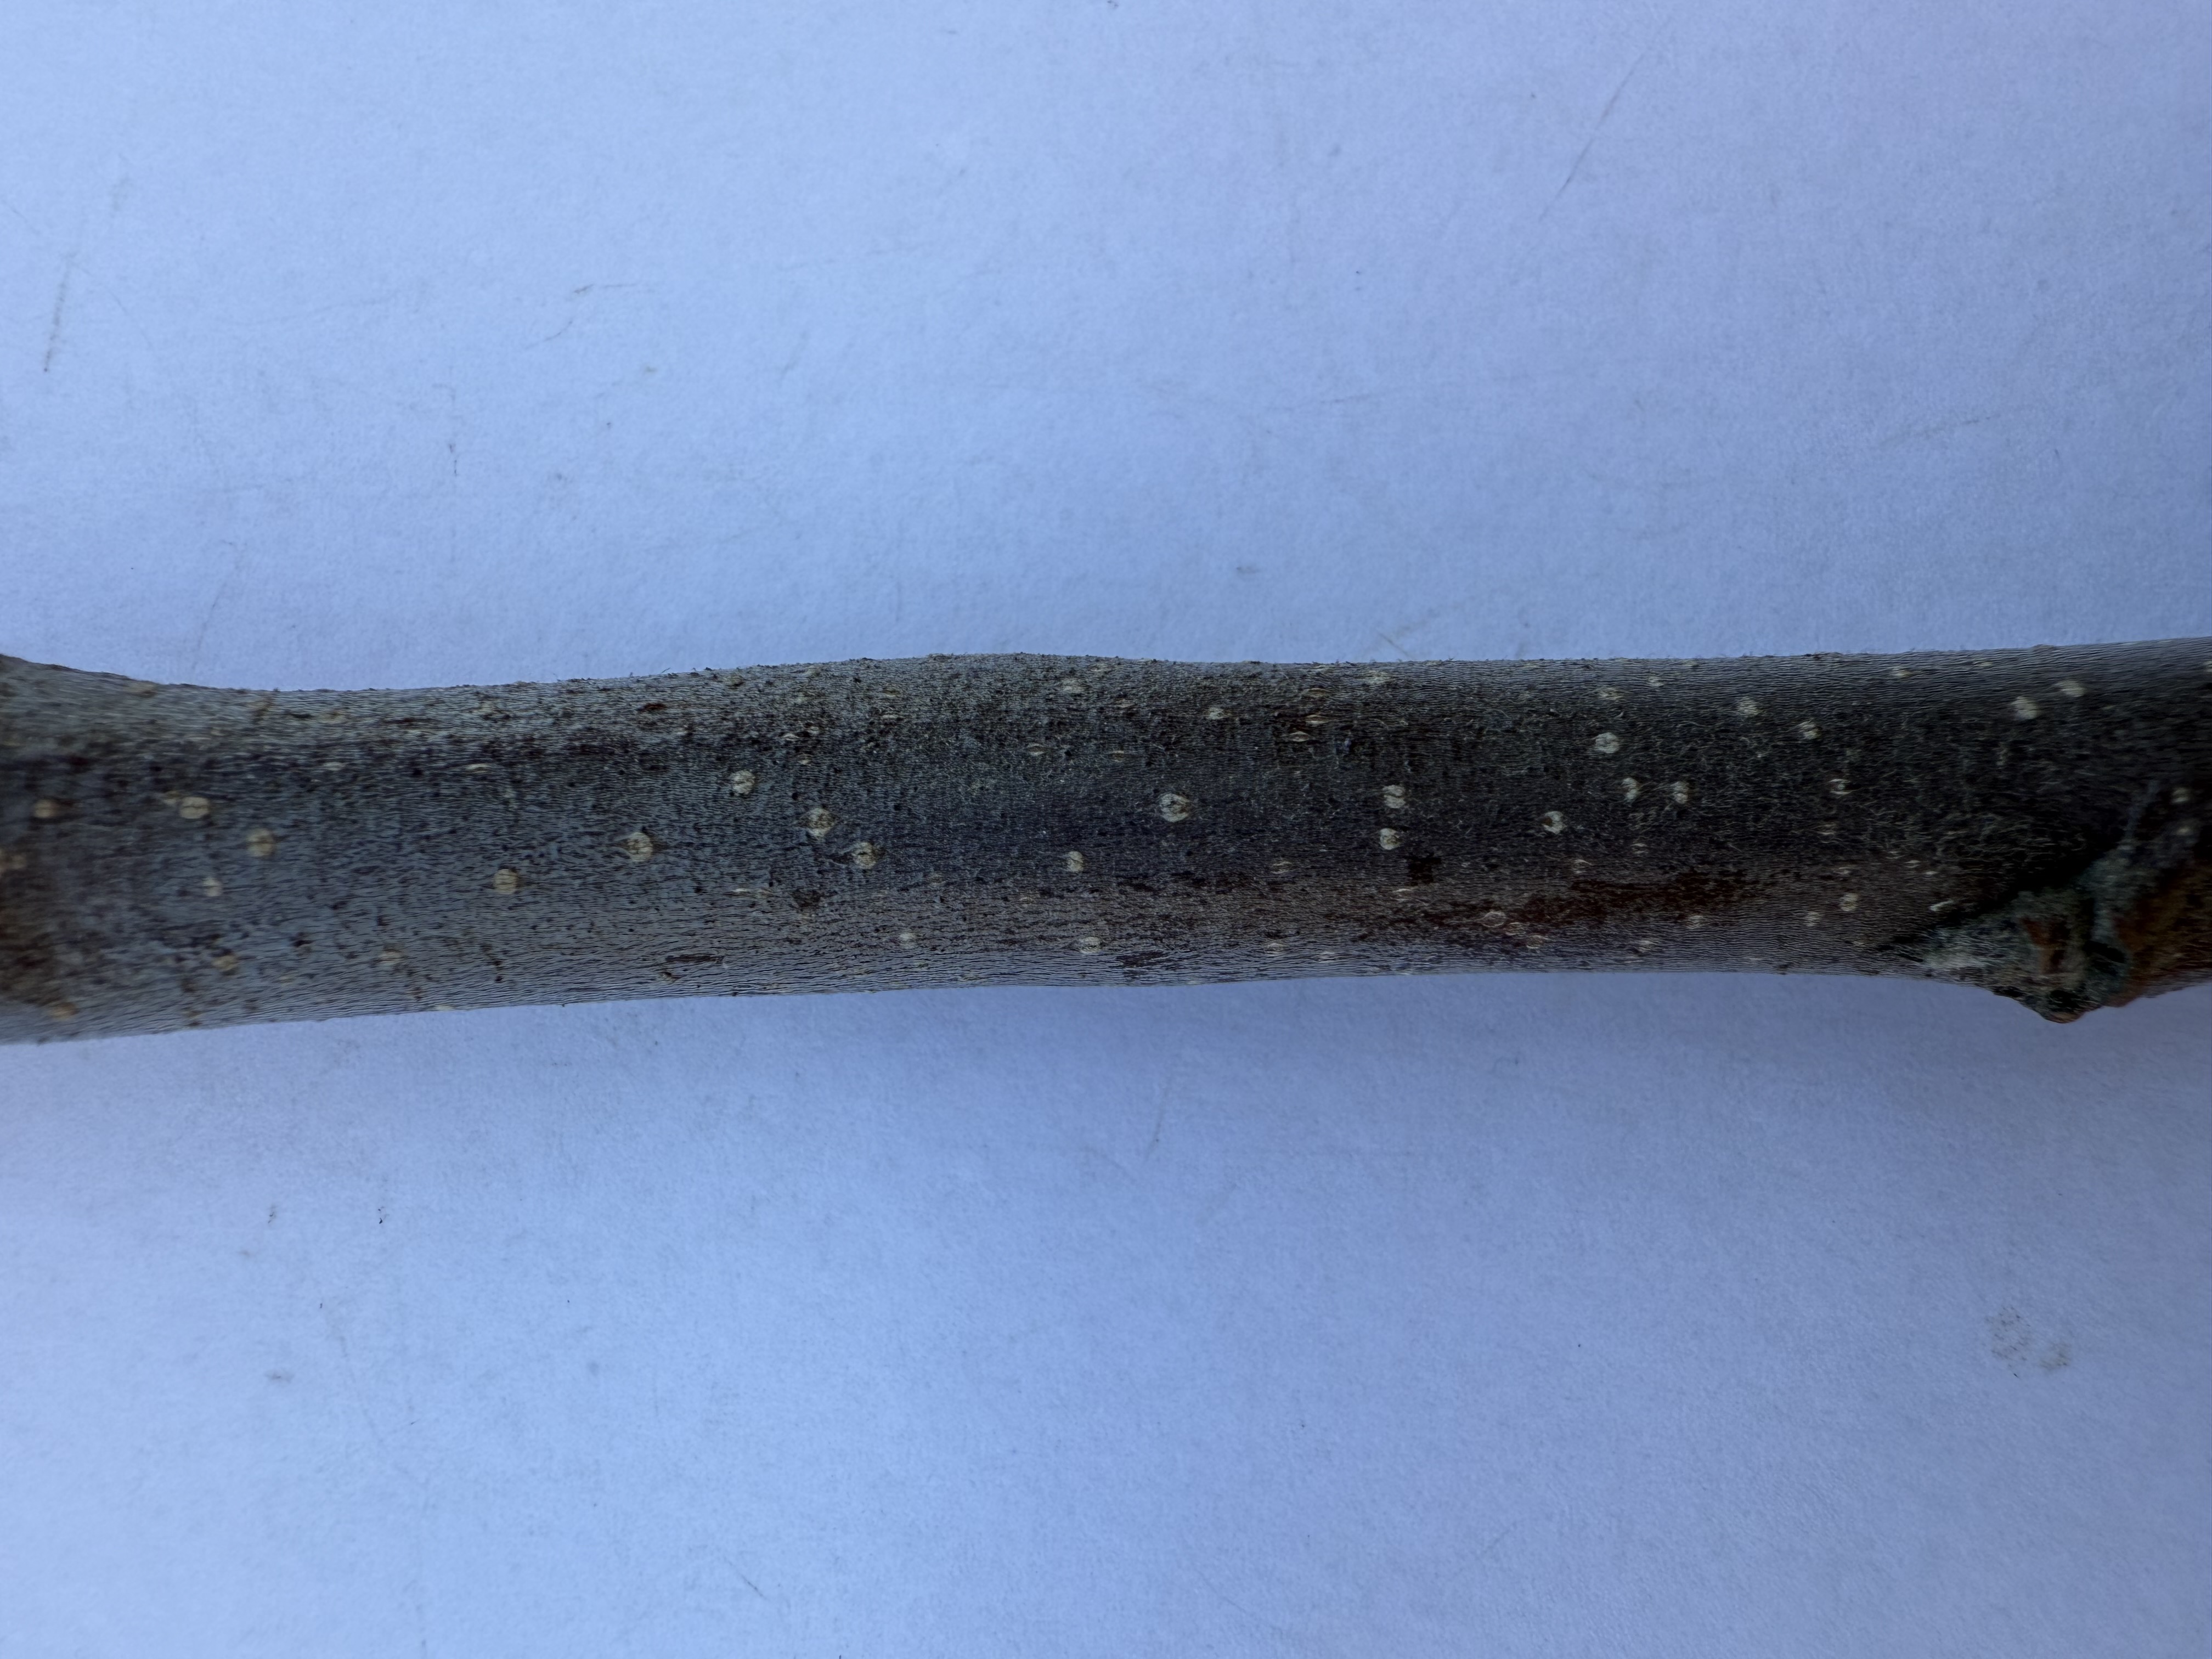
Variety: Golden Apple